Swatting

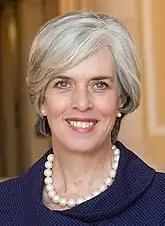
Representative Katherine Clark of Massachusetts, sponsor of the Interstate Swatting Hoax Act of 2015

Swatting is a form of criminal harassment that involves deceiving an emergency service (via such means as hoaxing an emergency services dispatcher) into sending a police or emergency response team to another person's location. This is achieved by false reporting of a serious law enforcement emergency, such as a bomb threat, domestic violence, murder, hostage situation, or a false report of a mental health emergency, such as that a person is suicidal or homicidal and armed, among other things.